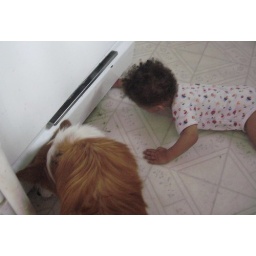
jake grabbed the food bowl and it fell to floor so kc was near to clean up....so was jake!